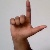
The image shows a hand gesture representing the letter 'L' in Indian Sign Language.